USS George Washington (CVN-73)

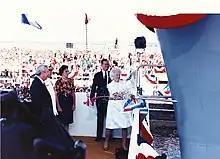
Barbara Bush christens USS "George Washington" on July 21, 1990 at Newport News Shipbuilding as President George H. W. Bush watches.

"George Washington" was deployed to protect New York City after the September 11 attacks.